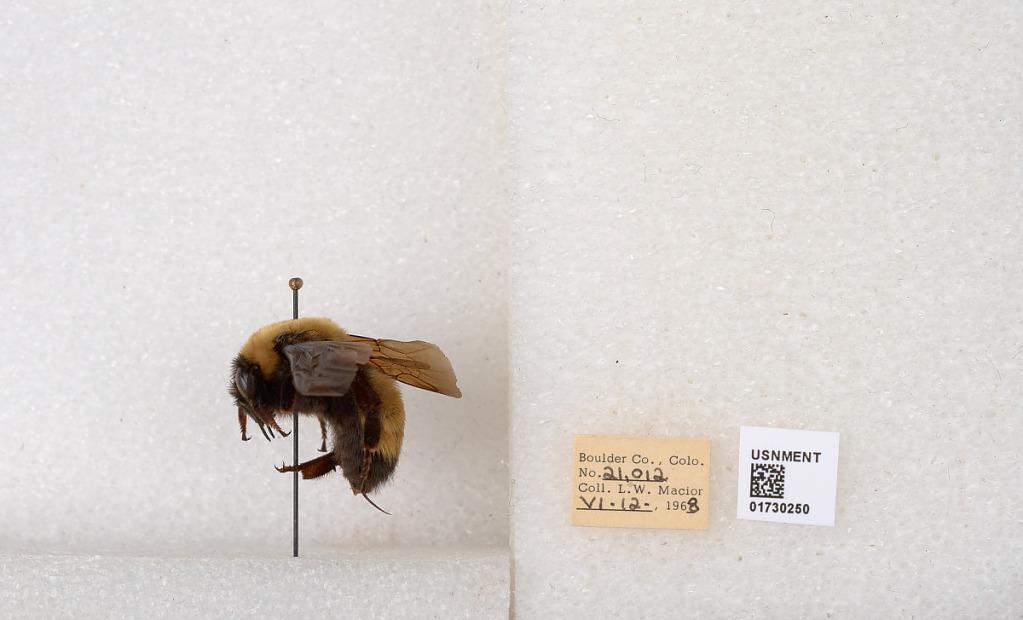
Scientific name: Bombus (Bombus) nevadensis Cresson